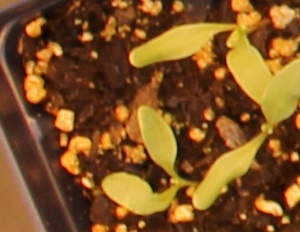
Label: Sugar beet